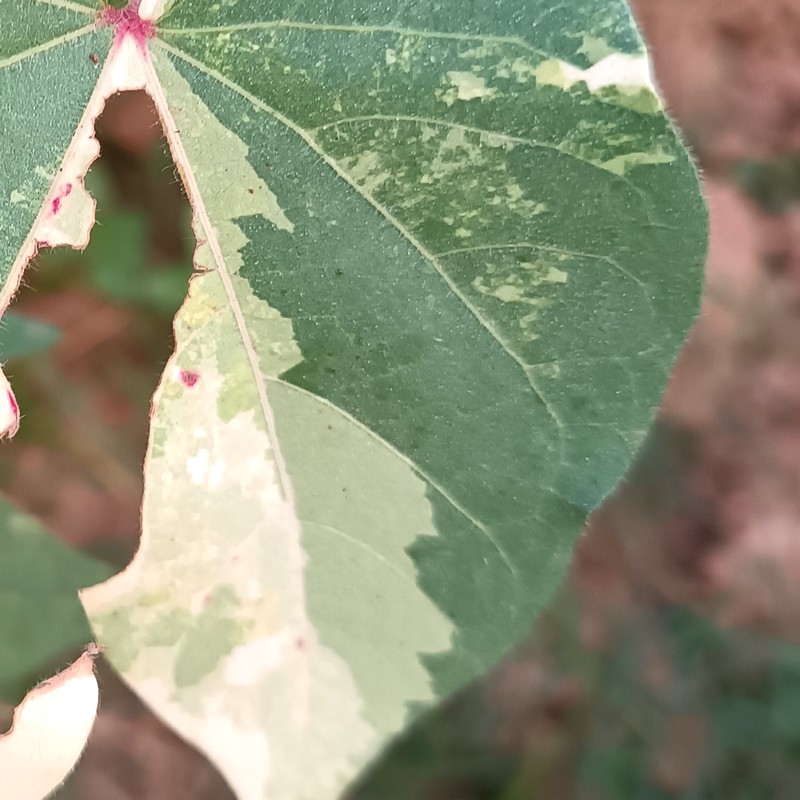
Label: Leaf Variegation